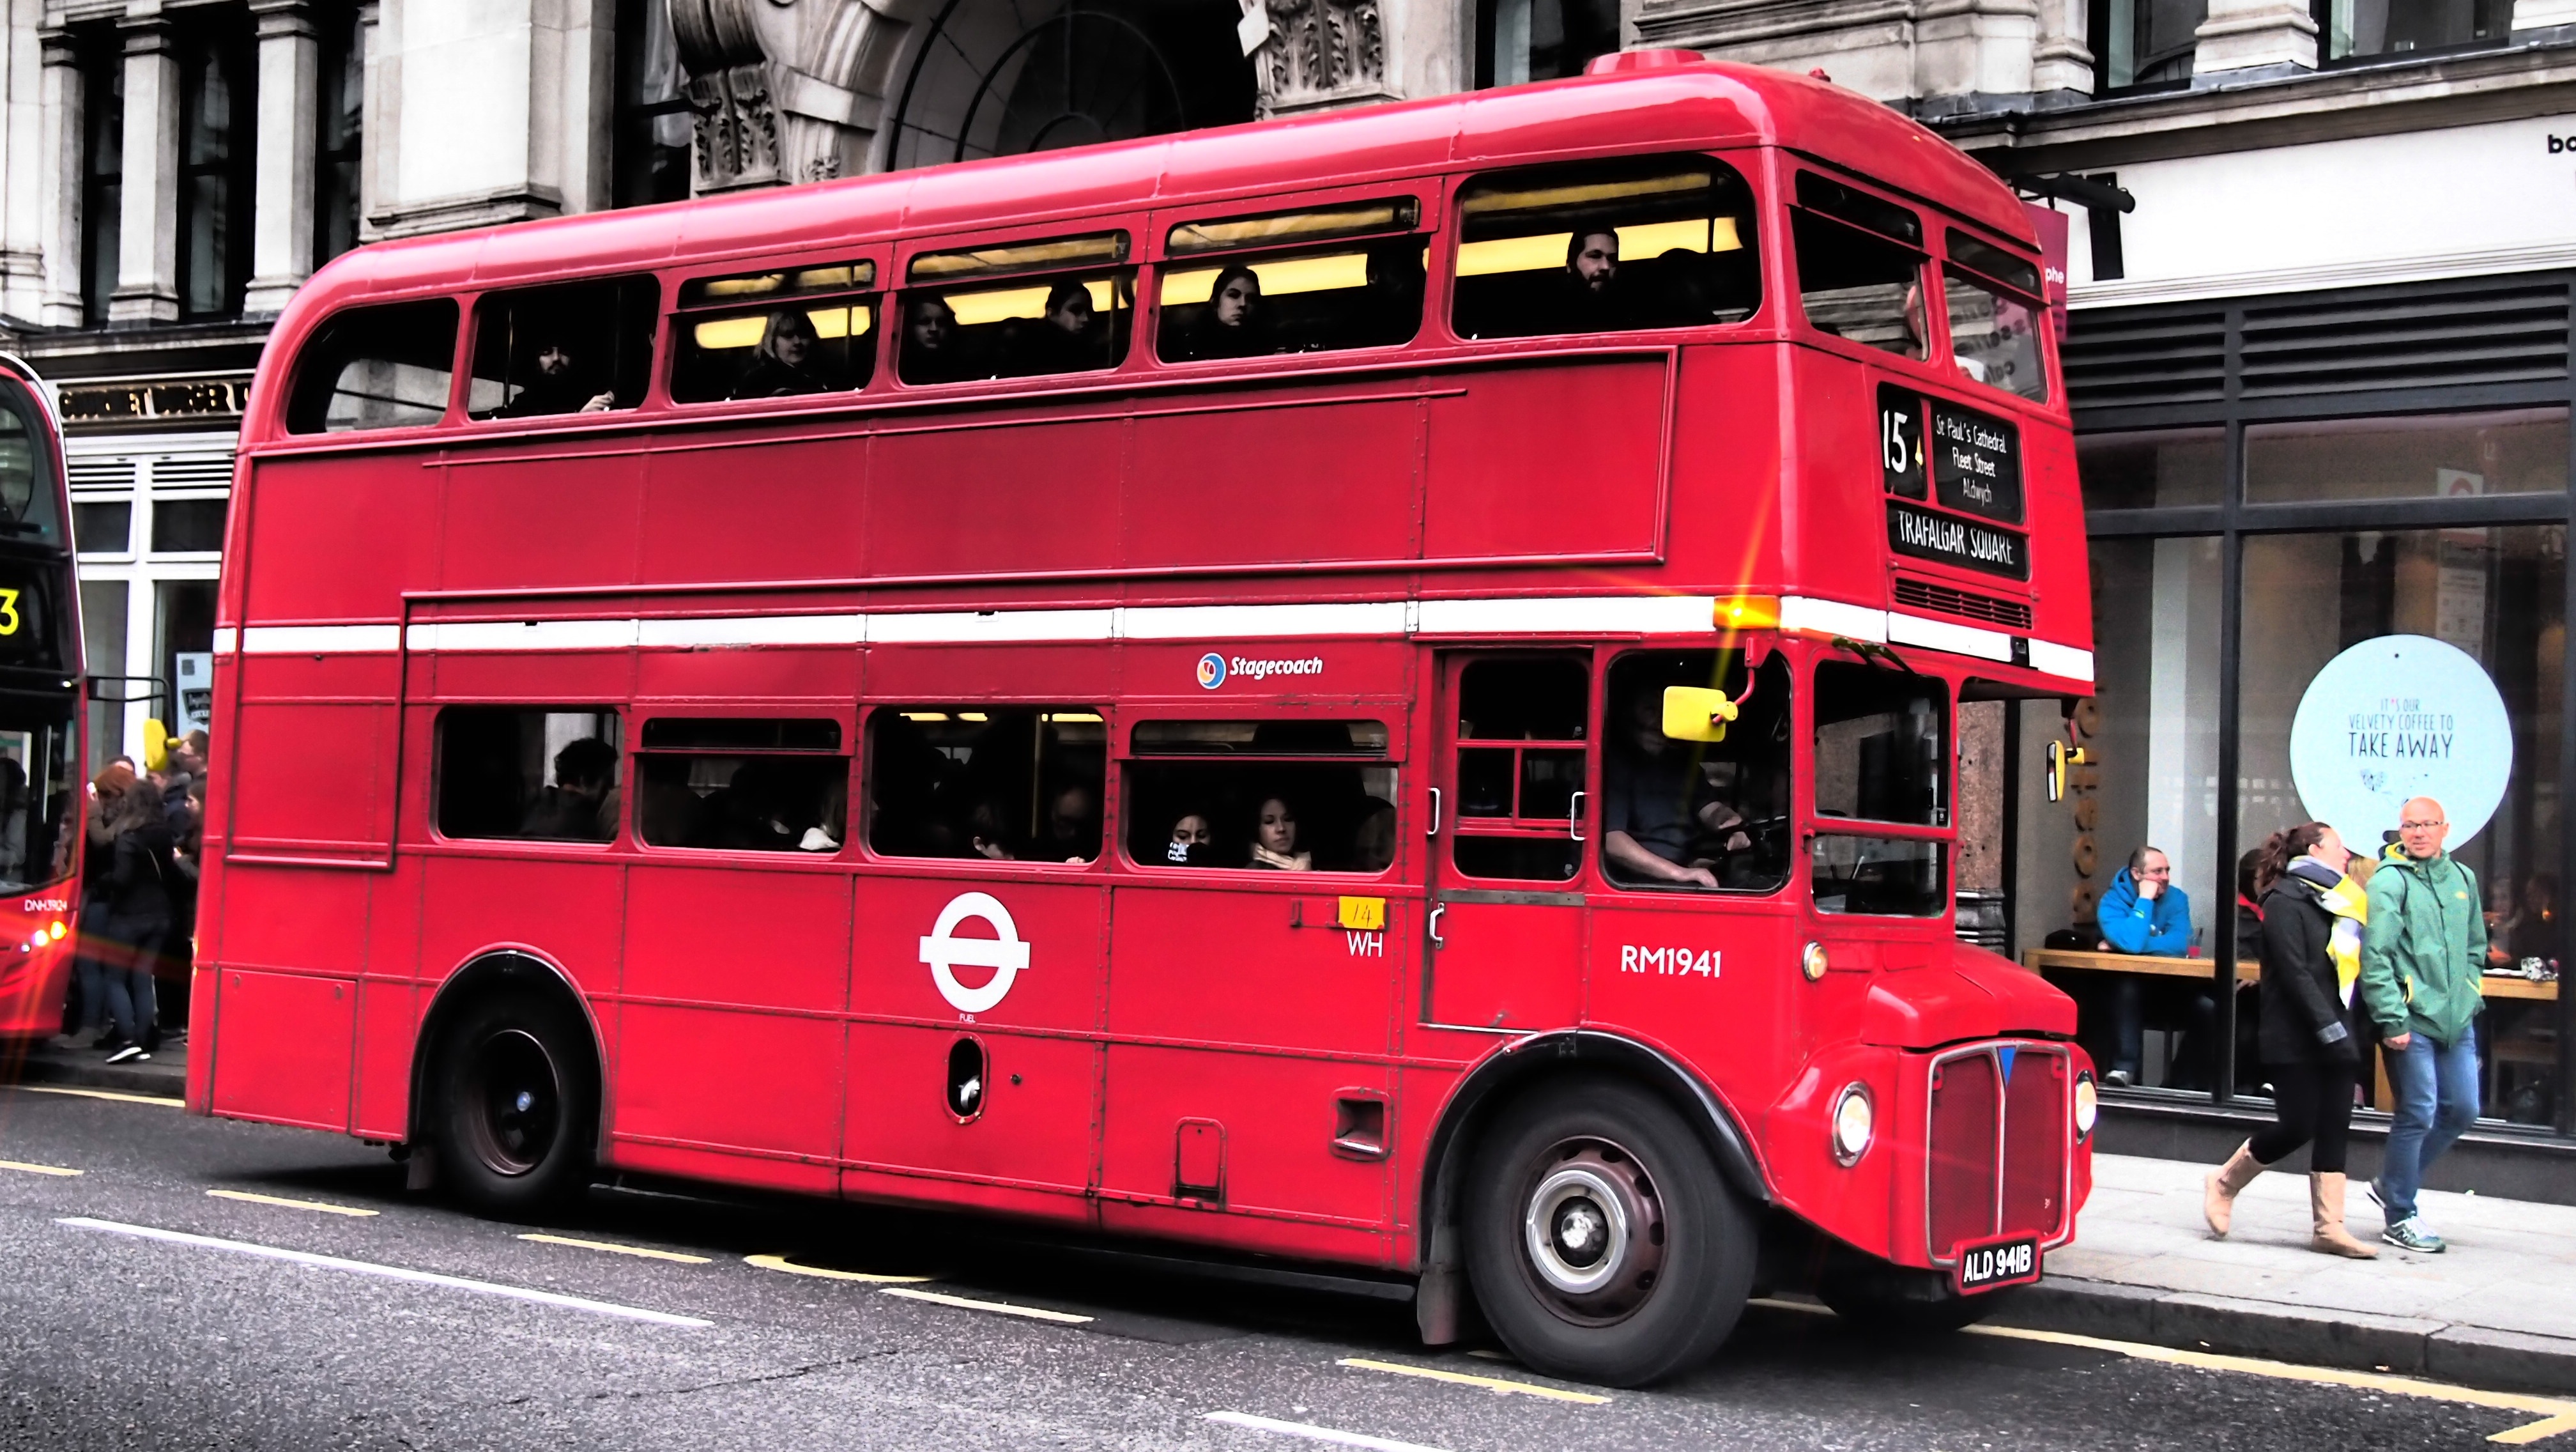
transport, vehicle, public transport, england, bus, london, double decker bus, land vehicle, mode of transport, metropolitan area, tour bus service